Answer in natural language. Estimate the real world distances between objects in the image. Which object is closer to brown rectangular extendable dining table (marked A), black tv (marked B) or gray rectangle sofa (marked C)? Choose between the following options: gray rectangle sofa (marked C) or black tv (marked B)
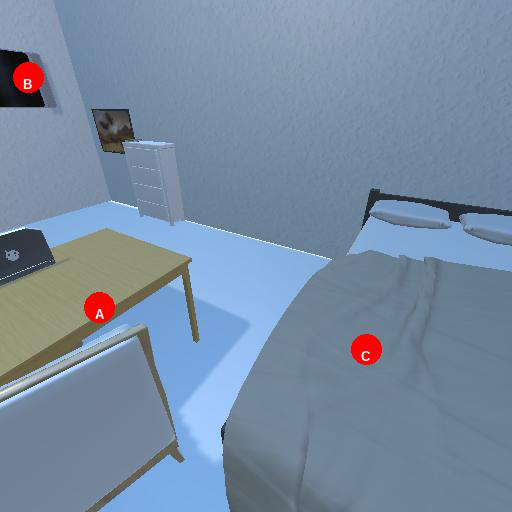
<answer>gray rectangle sofa (marked C)</answer>